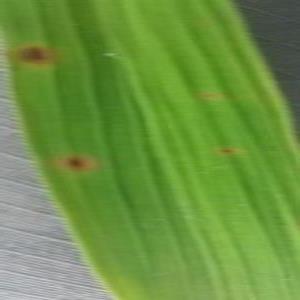
Disease: Brownspot